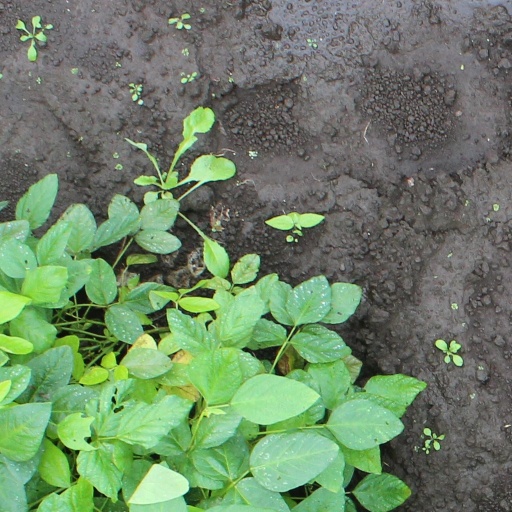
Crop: soybean